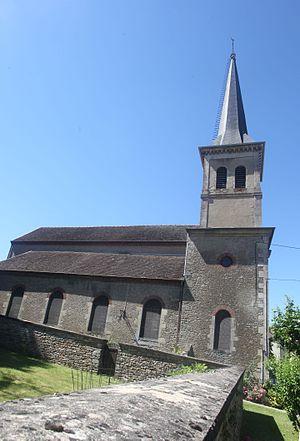
Église de Pagney (Jura).
Pagney est une commune française située dans le département du Jura, en région Bourgogne-Franche-Comté.